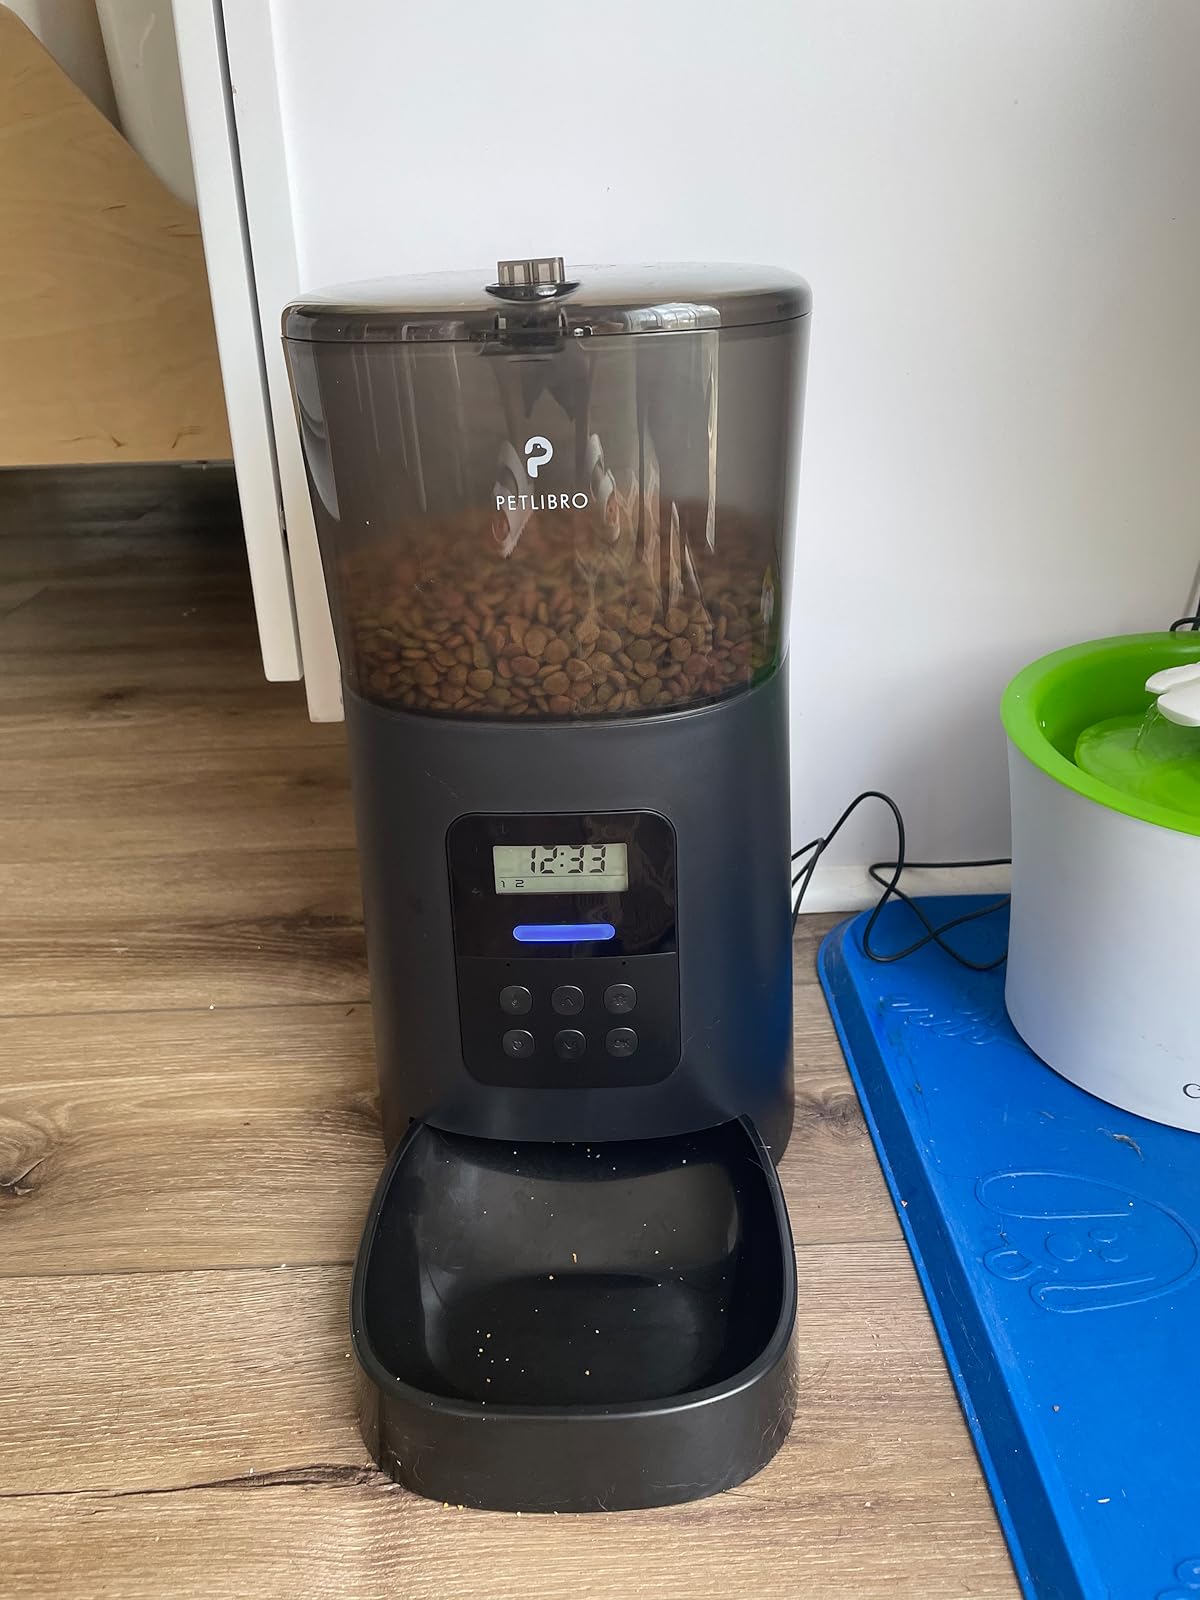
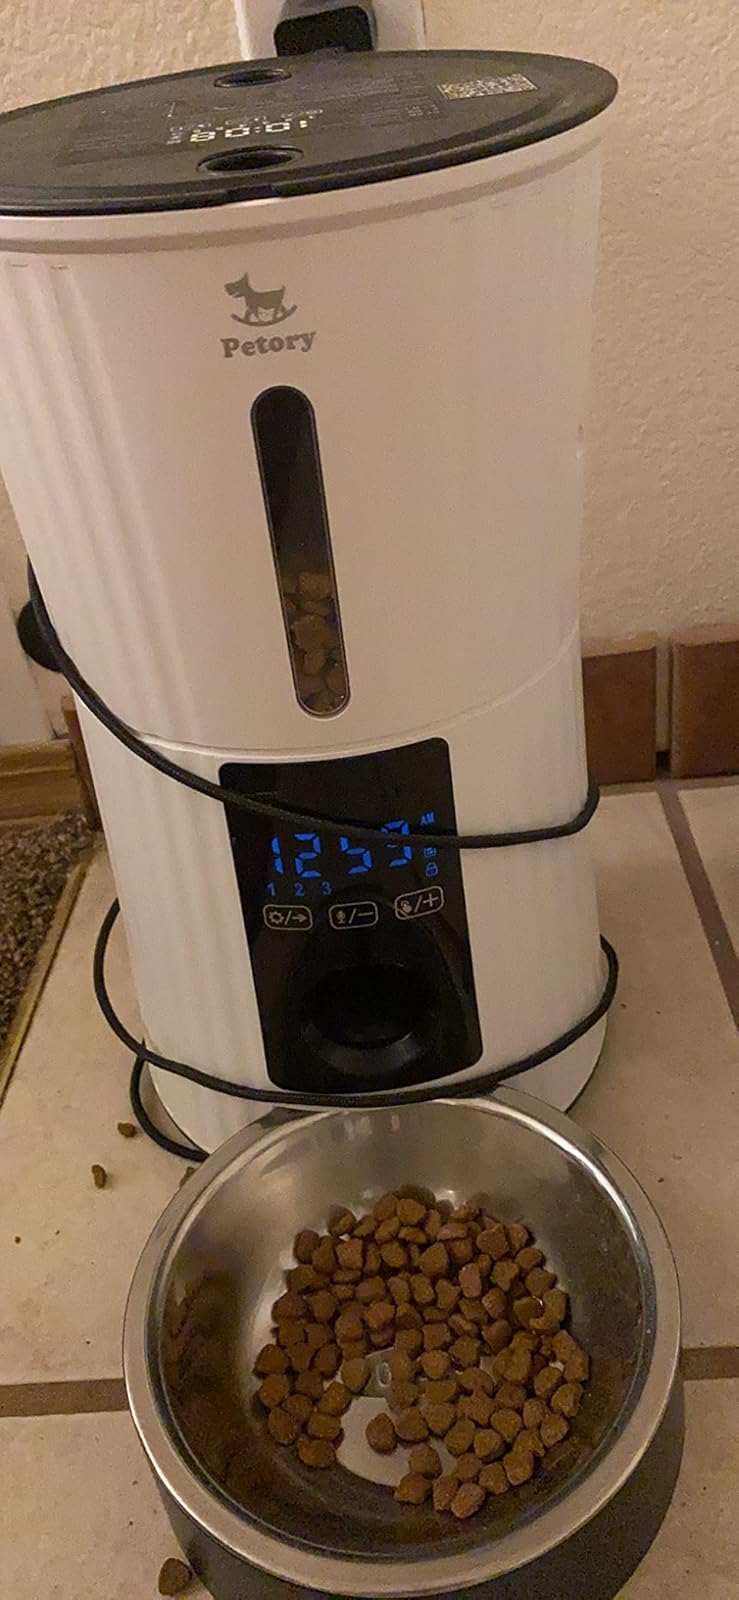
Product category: items_feeder
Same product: no